Mitch Duncan

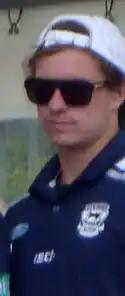
Duncan at Geelong's 2011 premiership victory parade.

Duncan was drafted by the Geelong Football Club with their second selection, and was the twenty-eighth overall draft pick in the 2009 AFL Draft.